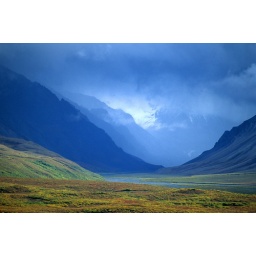
Passing storm clouds lift to reveal a colorful arctic valley in the Alaska Range